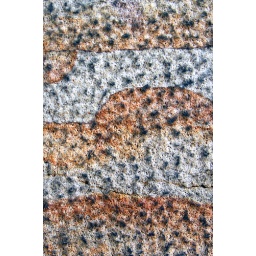
A close up of the stone used on the 16th street bridge in Pittsburgh.